Dumitru Prunariu

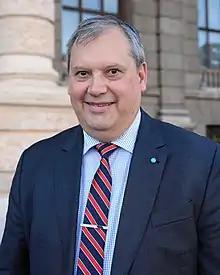

Dumitru-Dorin Prunariu (born 27 September 1952) is a Romanian cosmonaut. He flew in space aboard Soyuz 40 spacecraft and Salyut 6 space laboratory. He teamed with the Soviet cosmonaut Leonid Popov. The backup crew was made of Romanian candidate cosmonaut Dumitru Dediu and Soviet cosmonaut Yuri Romanenko.